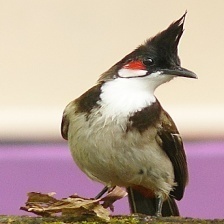
Species: RED WISKERED BULBUL
Scientific name: PYCNONOTUS JOCOSUS